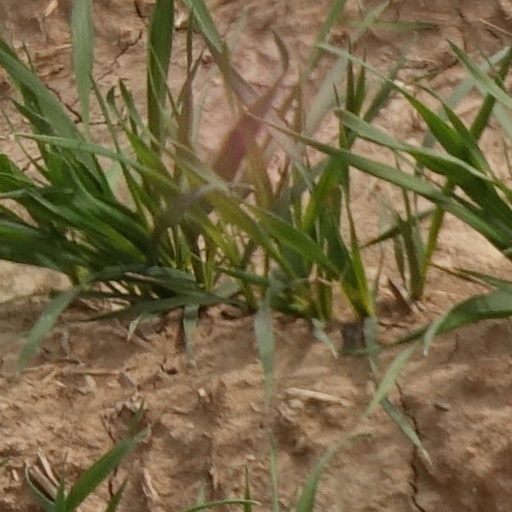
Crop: wheat